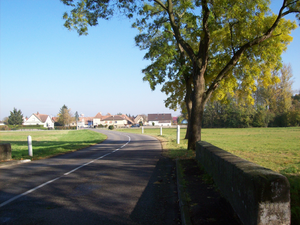
Route de Forchwihr etrée Ouest du village
Urschenheim [yʁʃənaɪm] est une commune française située dans le département du Haut-Rhin, en région Grand Est.